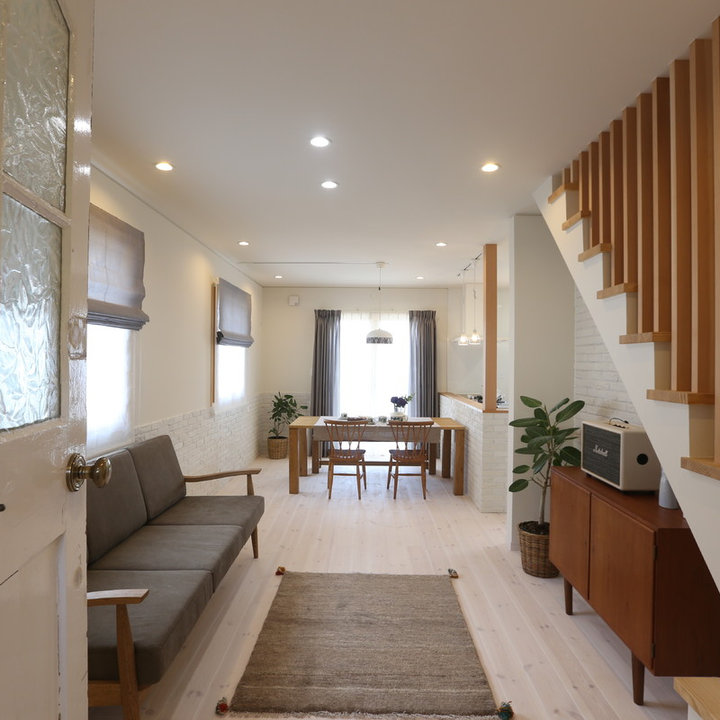
Style: Scandinavian